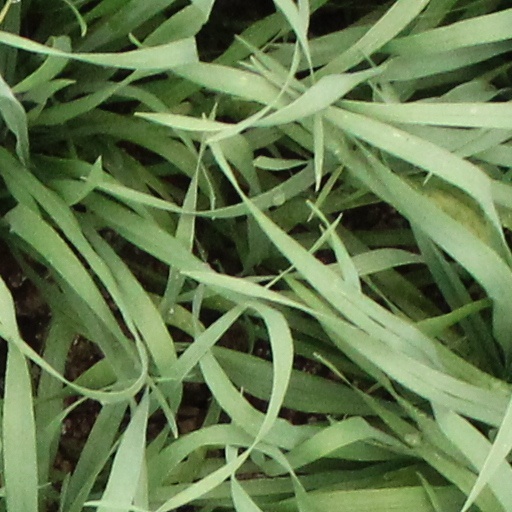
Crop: wheat